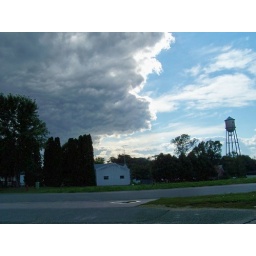
Photos taken from the car while driving home from work on Hwy 61 near Kellogg.